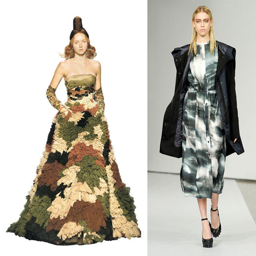
a brief history of the fashion world 's love of camouflage